Myosotis hikuwai

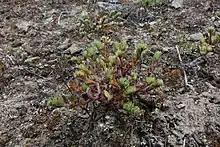
"Myosotis hikuwai" whole plant and habit

"Myosotis hikuwai" was not included in phylogenetic analyses of standard DNA sequencing markers (nuclear ribosomal DNA and chloroplast DNA regions). Within the southern hemisphere lineage, species relationships were not well resolved.